Dominique de Gourgues

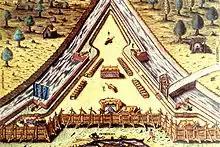
View of Fort Caroline

Philip II of Spain was a Roman Catholic king who hated Protestants, including the French Huguenots, and considered them heretics. He ordered his troops to kill any they found in the colonies. Therefore, in 1565, troops under Pedro Menéndez de Avilés notoriously massacred hundreds of Frenchmen around Fort Caroline in what is now Jacksonville, Florida. After capturing the fort and slaying nearly all his prisoners, Menéndez hung their bodies on trees, with the inscription, "Not as Frenchmen but as Lutherans." The massacre aroused indignation in France among Protestants and Catholics alike. The French king sent complaints to the Spanish court, but Menéndez and his associates, instead of being punished for the deed, received rewards and honors.